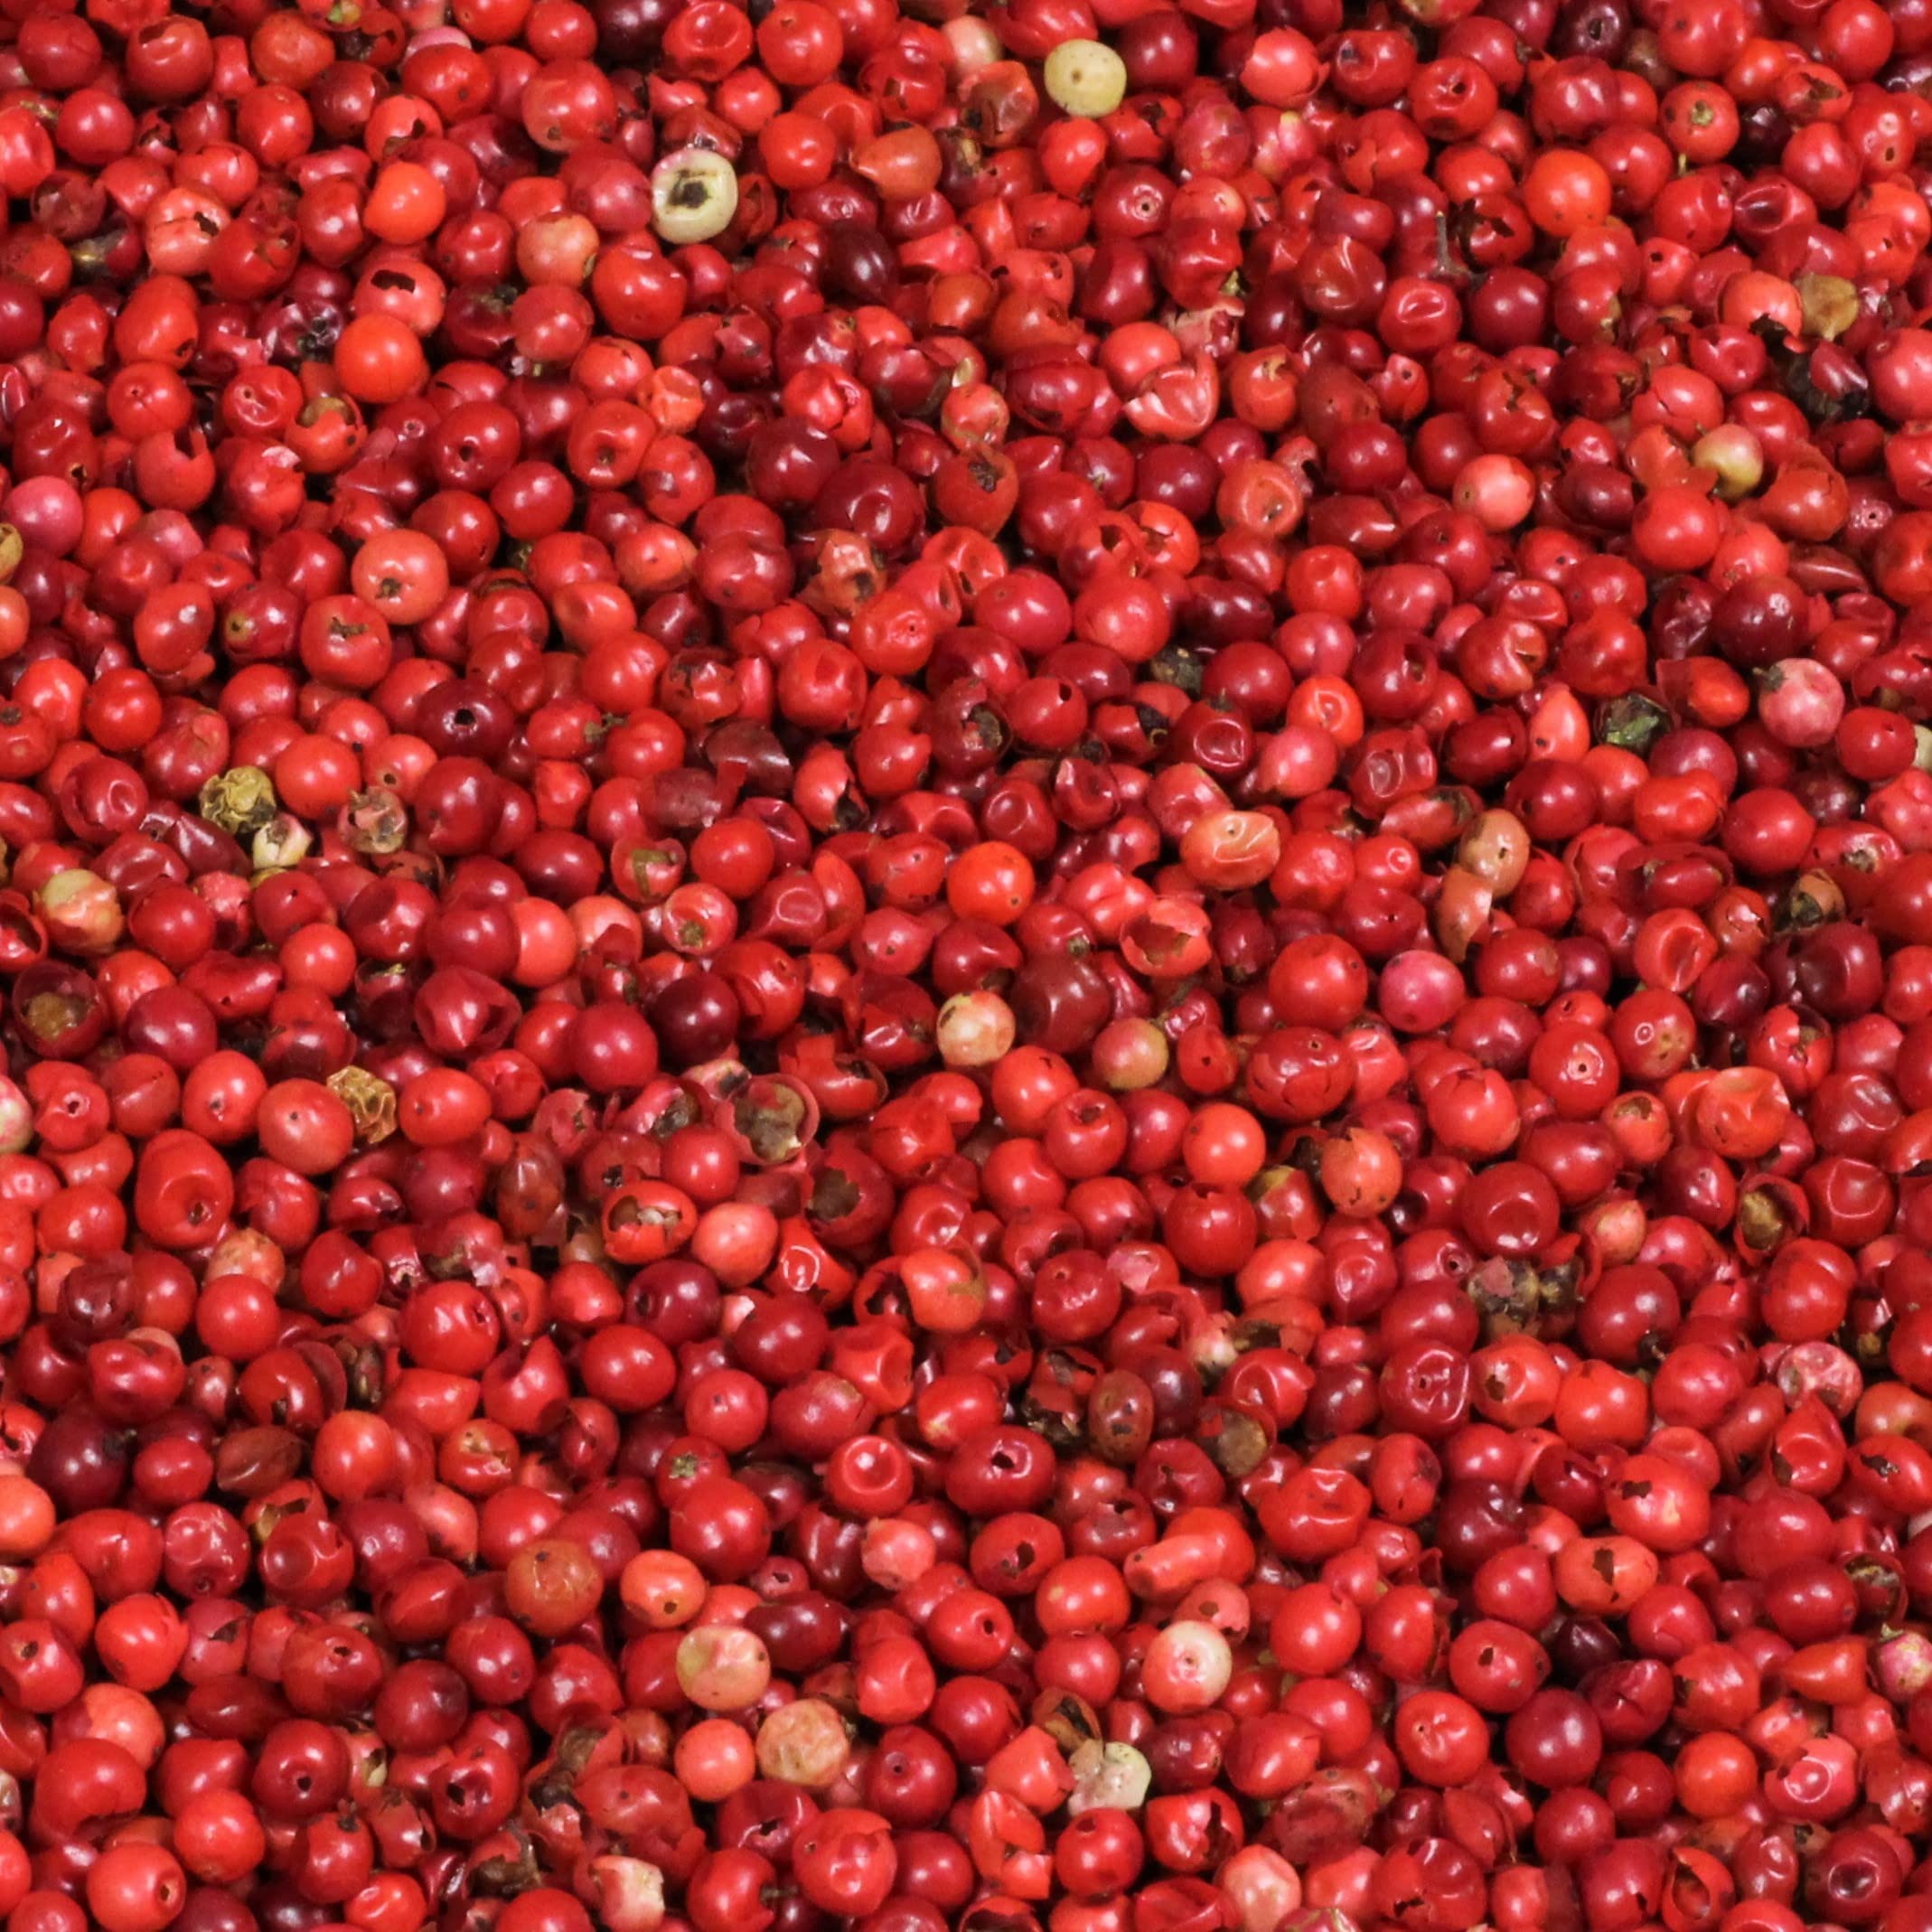
Item Name: Whole Pink Peppercorns by It's Delish –– 8 Oz Bulk Bag, Whole Pink and Red Pepper - Premium Dried Peppercorns for Grinder Refill – All Natural, Kosher & Fresh
Bullet Point 1: ⭐ PREMIUM WHOLE PINK PEPPERCORN ⭐ – This whole peppercorn is one of the most aromatic famous peppercorn blends. A pinch of pepper works more than just a flavor enhancer. A delicious and exotic alternative to regular plain black pepper has an alluring pungent and bold punch with great taste. It offers several health benefits and provides an excellent depth of flavor to a dish. The use of pink and red pepper in the diet helps promote weight loss, improve digestion.
Bullet Point 2: 🌎 STEAM STERILIZED VARIETY SIZED 🌎 – Our whole Peppercorns Medley Its delish are not treated with ETO Treatment / Irradiation but sterilized with pure water to ensure the best quality and taste maintenance. These ingredients, combined with tricolor peppercorns, elevates the flavor profile of so many dishes. You’ll fall in love with its rich taste.
Bullet Point 3: ❤️ PACKAGED IN THE USA ❤️ – One of the world's most popular spices, Pink peppercorns are unripe fruits (berries). Its Delish's peppercorns for grinders are always made here in America and masterfully crafted by a professional chef. Made with tasty, creamy, all natural ingredients, our rainbow peppercorn is gluten-free, non-GMO, and kosher. It's Delish's Peppercorns are the highest quality pink and red pepper you can buy.
Bullet Point 4: 💯 NO NEED TO SCRUPLE ABOUT GLUTEN, OR ALLERGENS 💯 – We live for our customers & respect your needs! This is why all of our products come into NO contact with gluten, soy, peanuts, tree nuts, or GMOs. This Whole Peppercorn jar is packaged in our state-of-the-art spice facility in N. Hollywood California.
Bullet Point 5: 🔆 YOU ARE VALUABLE 🔆 – We cherish your involvement in our brand more than everything else. It is Certified Kosher OU Packaged in the USA non-GMO, No MSG, Gluten-Free. Its Delish’s pure kosher certified black pepper has been hand-picked fresh at the height of ripeness taste from the exotic island that started the craze for the spice trade so you can enjoy all of the health benefits that come from this proven spice sealed to maintain freshness.
Product Description: <p><strong>Premium Whole Pink & Red Peppercorn Medley by Its Delish - 8 Oz Bulk Bag;</strong><br><br>This freshly packed, unique peppercorn blend will add a fascinating aroma and flavor to your favorite foods. Its Delish's high-quality Peppercorns give your soups, stews, sauces, and seasoned dishes a colorful kick. This festive blend adds wonderfully complex and contrasting flavor notes to any recipe. Visually appealing and full of flavor, our multicolored Peppercorns are as diverse as they are delicious. These red peppercorns provide a distinct and unique flavor compared to the typical black peppercorns you may see on most kitchen tables. Adds festive color and flavor to any dish where one would use freshly ground pepper. This blend also looks nice in the clear, acrylic style peppermills. Each pack contains a mix of pink and red freshly packed peppercorns that would be delivered right to your door step.&nbsp;<br><br>Add to salad dressings with salt, olive oil, and cider vinegar Add to omelets, egg mayonnaise, and other cheese and egg dishes It can be added to soups, stocks, sauces, marinades, and stews Use to flavor homemade hamburgers, rissoles, and sausages Use to rub onto meats, poultry, and fish before roasting or cooking Seafood with our black pepper blend.&nbsp;<br><br>About It's Delish!&nbsp;<br><br>It's Delish was established in 1992 and is located in North Hollywood, California. It's Delish is a food manufacturer and distributor who produces over 500 gourmet food products including licorice, sour belts, taffies, caramels, Jordan almonds, chocolates, nuts, fruits, trail mixes, spices, and the spice blends. It's Delish also produces organics and all natural products. We give you the opportunity to order from the factory direct!&nbsp;<br><br>It’s Delish! prides itself on the four pillars that are at the foundation of everything we do.&nbsp;<br><br>Innovation Quality Value Service..
Value: 1.0
Unit: Count

Price: 19.99